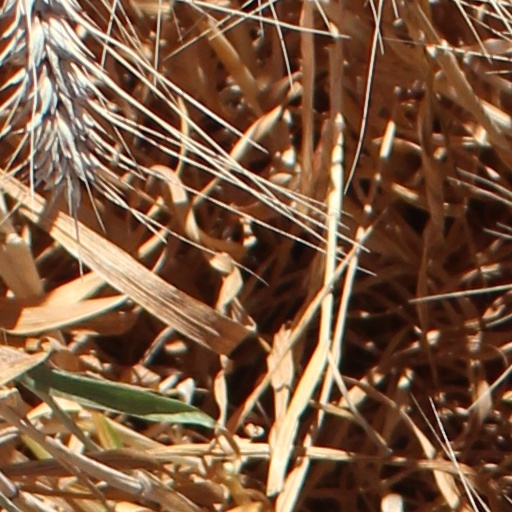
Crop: wheat